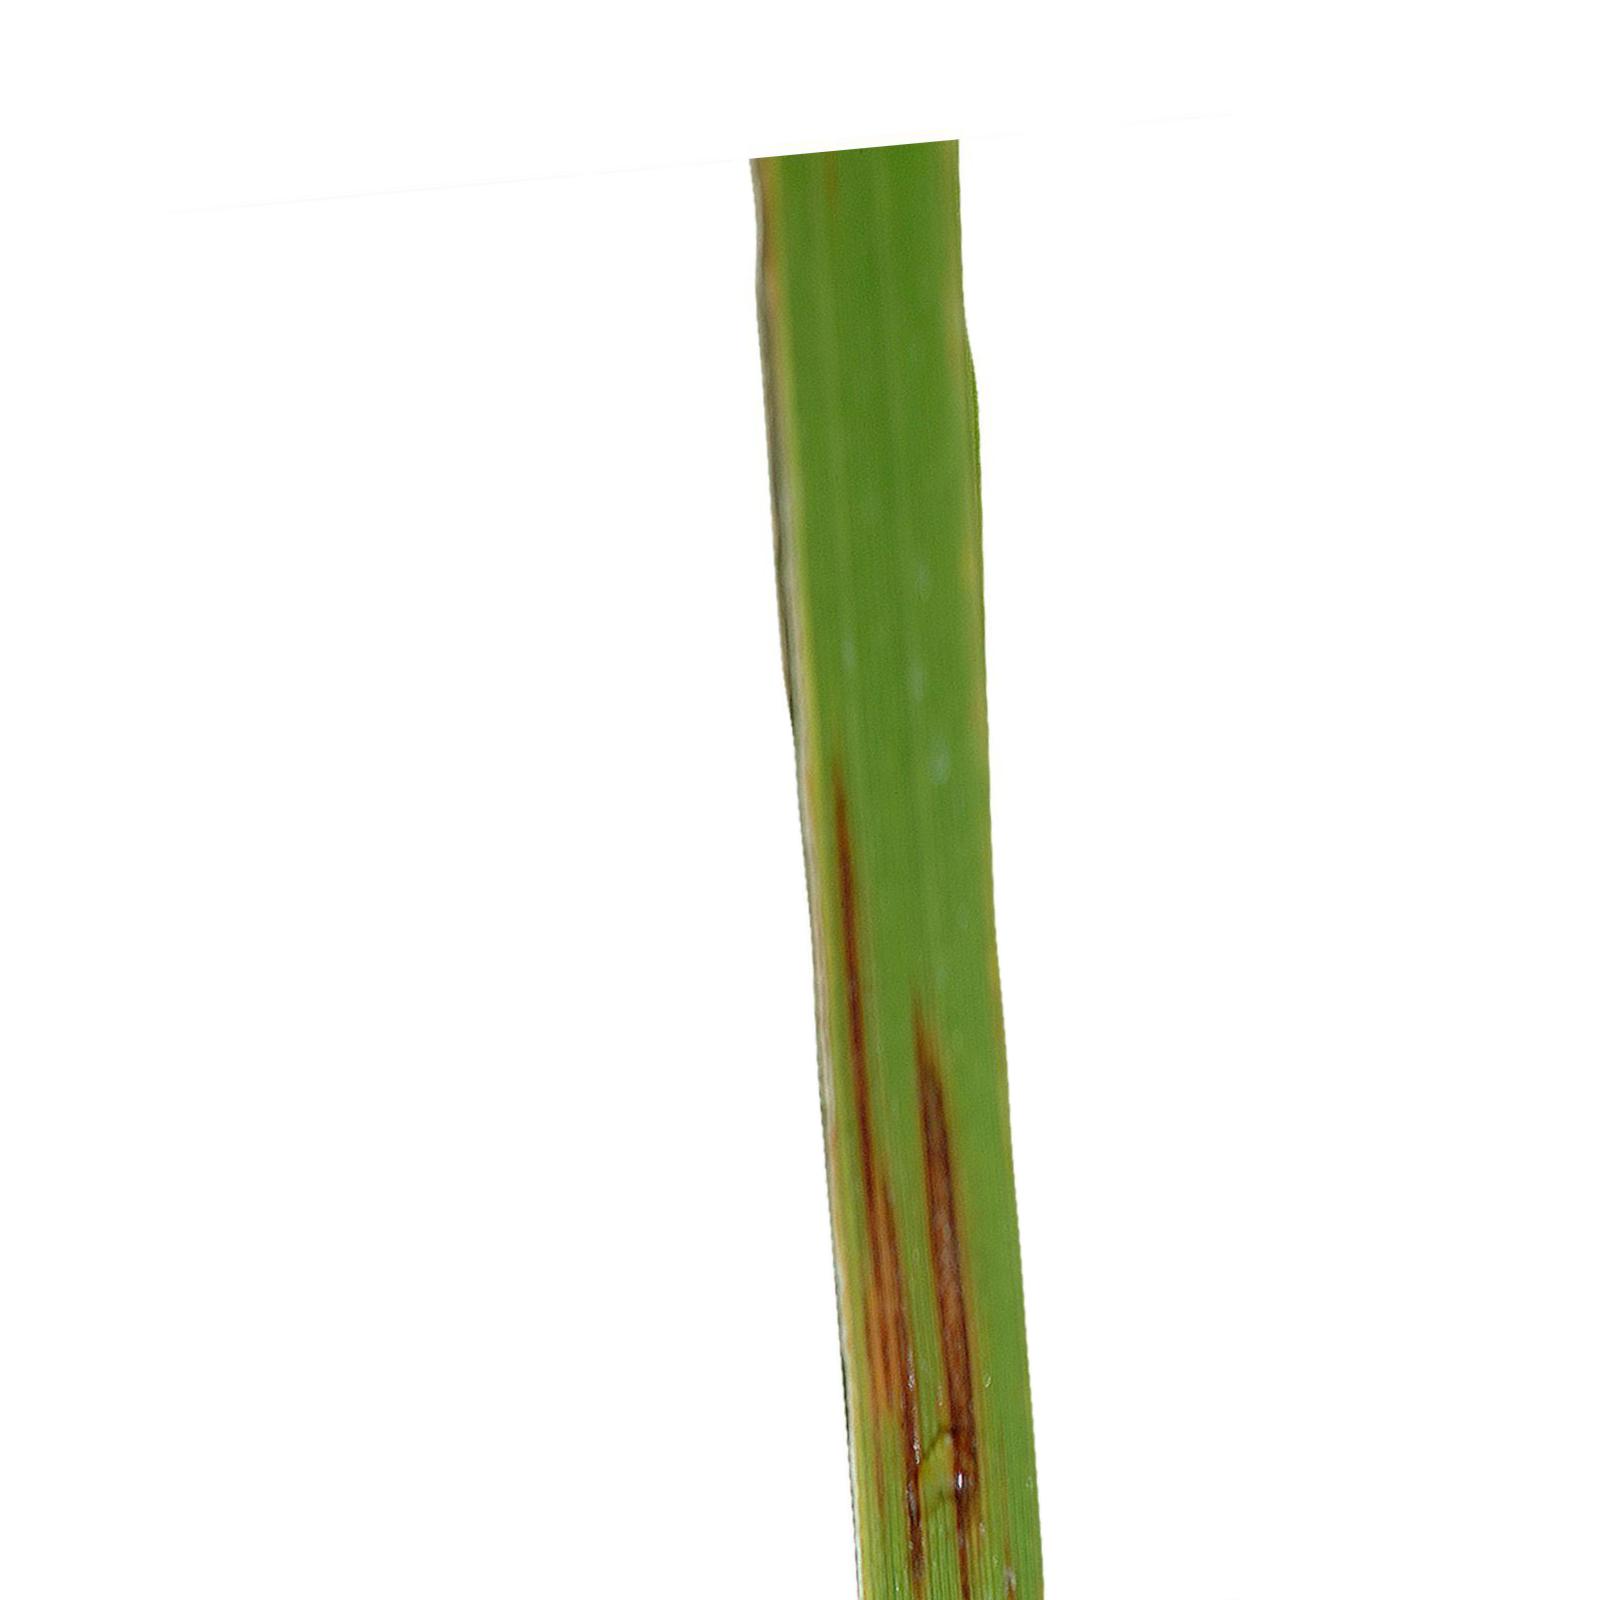
Nhãn: Bệnh Gạch Nâu ( Narrow Brown Spot )